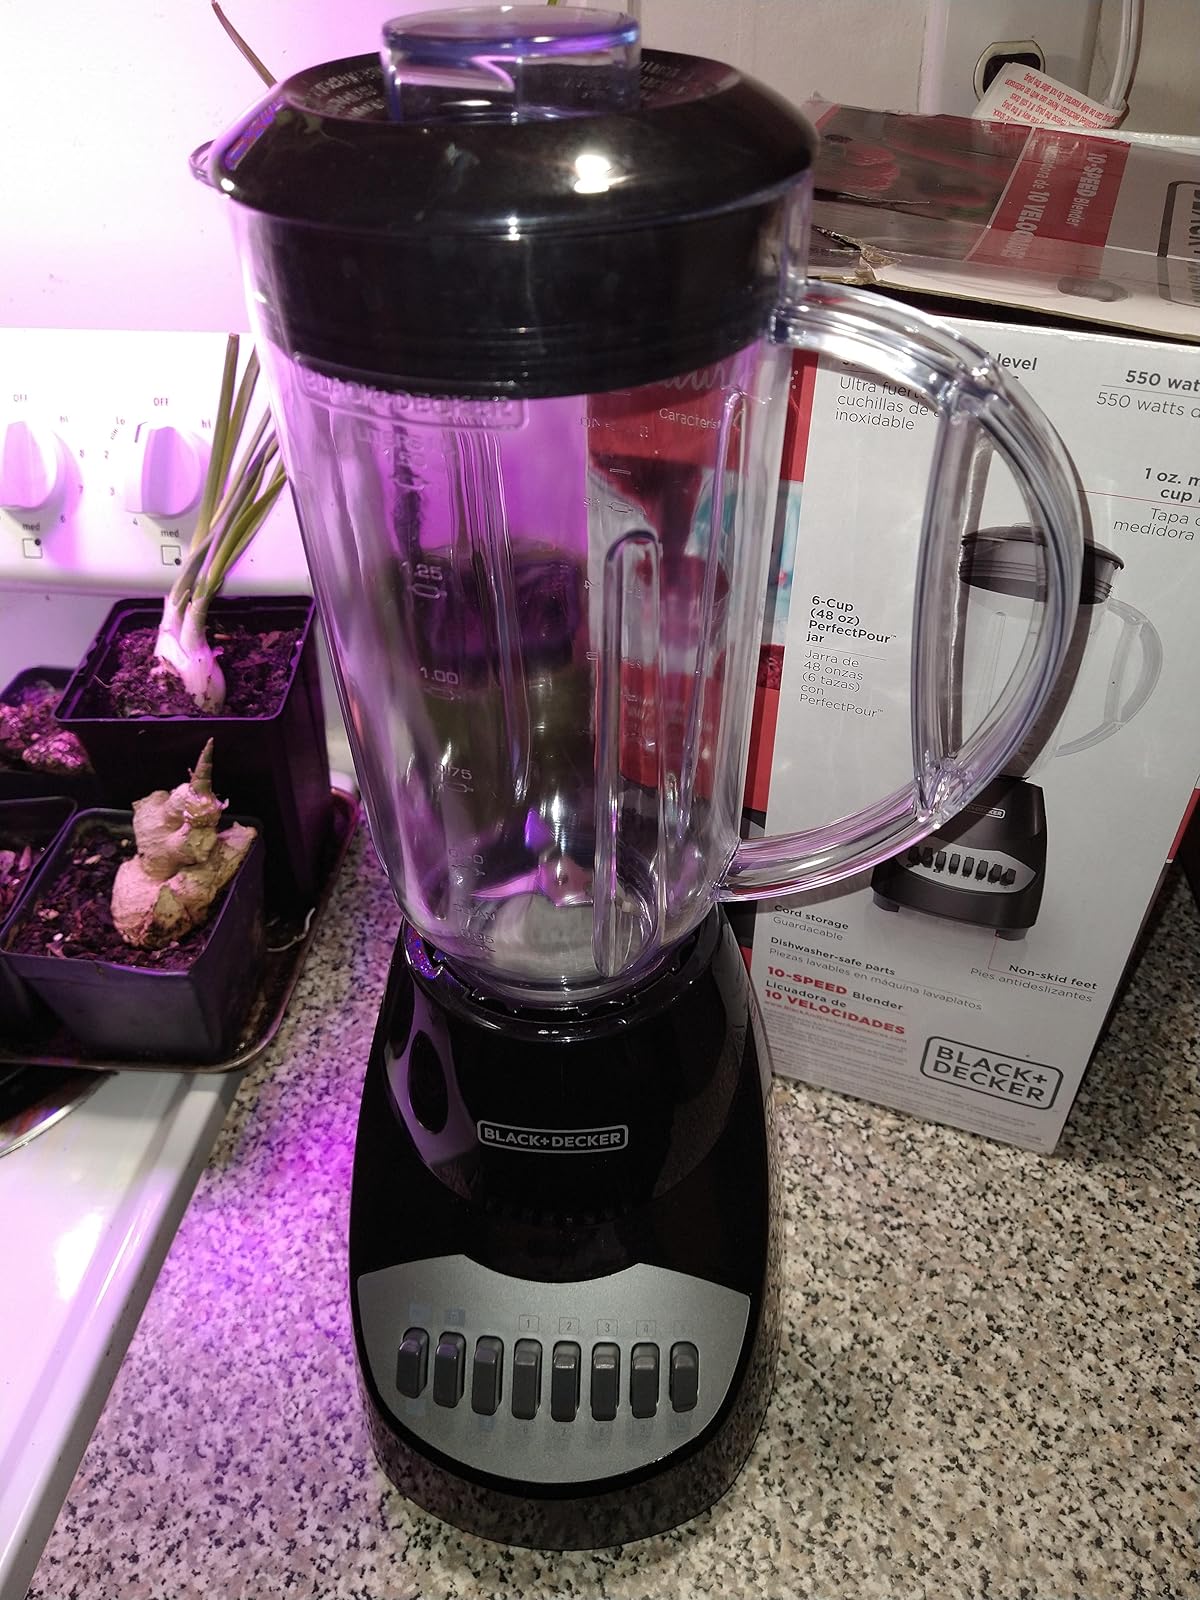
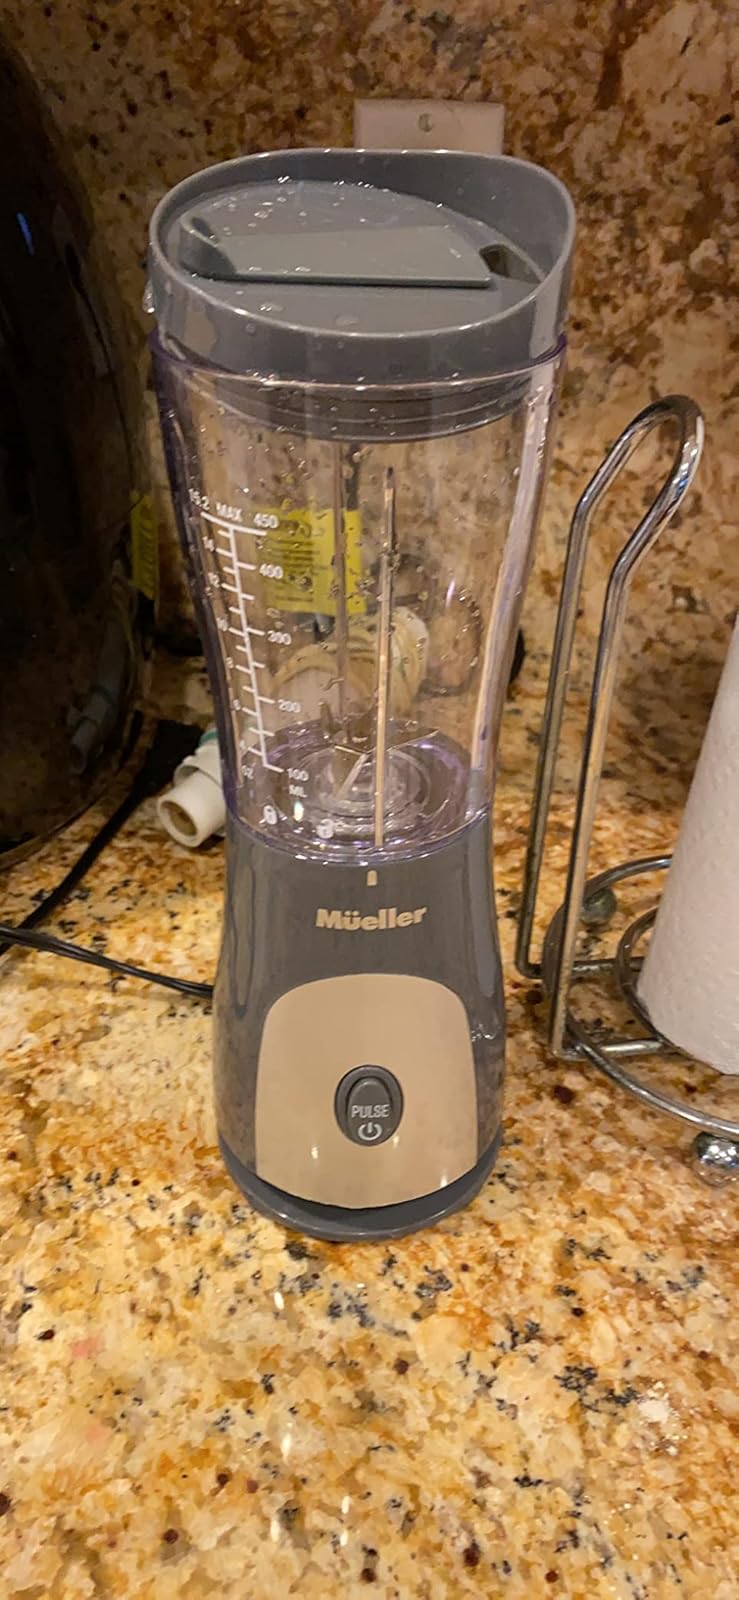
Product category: items_blender
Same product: no